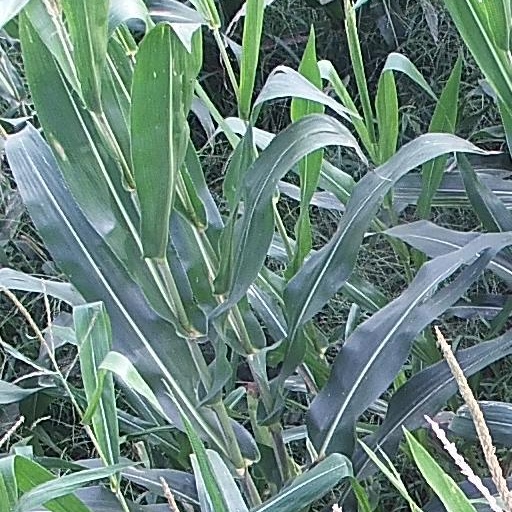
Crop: maize; corn